Goswin van der Weyden

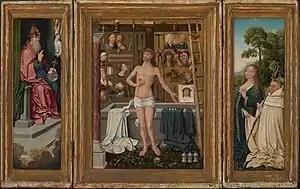
"Triptych of Antonius Tsgrooten"

He finally moved to Antwerp in 1500. He became a poorter (citizen) of Antwerp in the year 1499-1500 under the name ‘Goessen vand[er] Weyden'. He likely enrolled in the Antwerp's Guild of Saint Luke in the guild year 1500-1501 (the records of the Guild for that period have apparently been lost). He took on a number of apprentices beginning in the year 1503-1504 and the last one in 1522–1523. His son, Rogier was also one of his pupils.